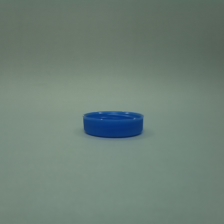
Color: blue
Cap type: standard cap